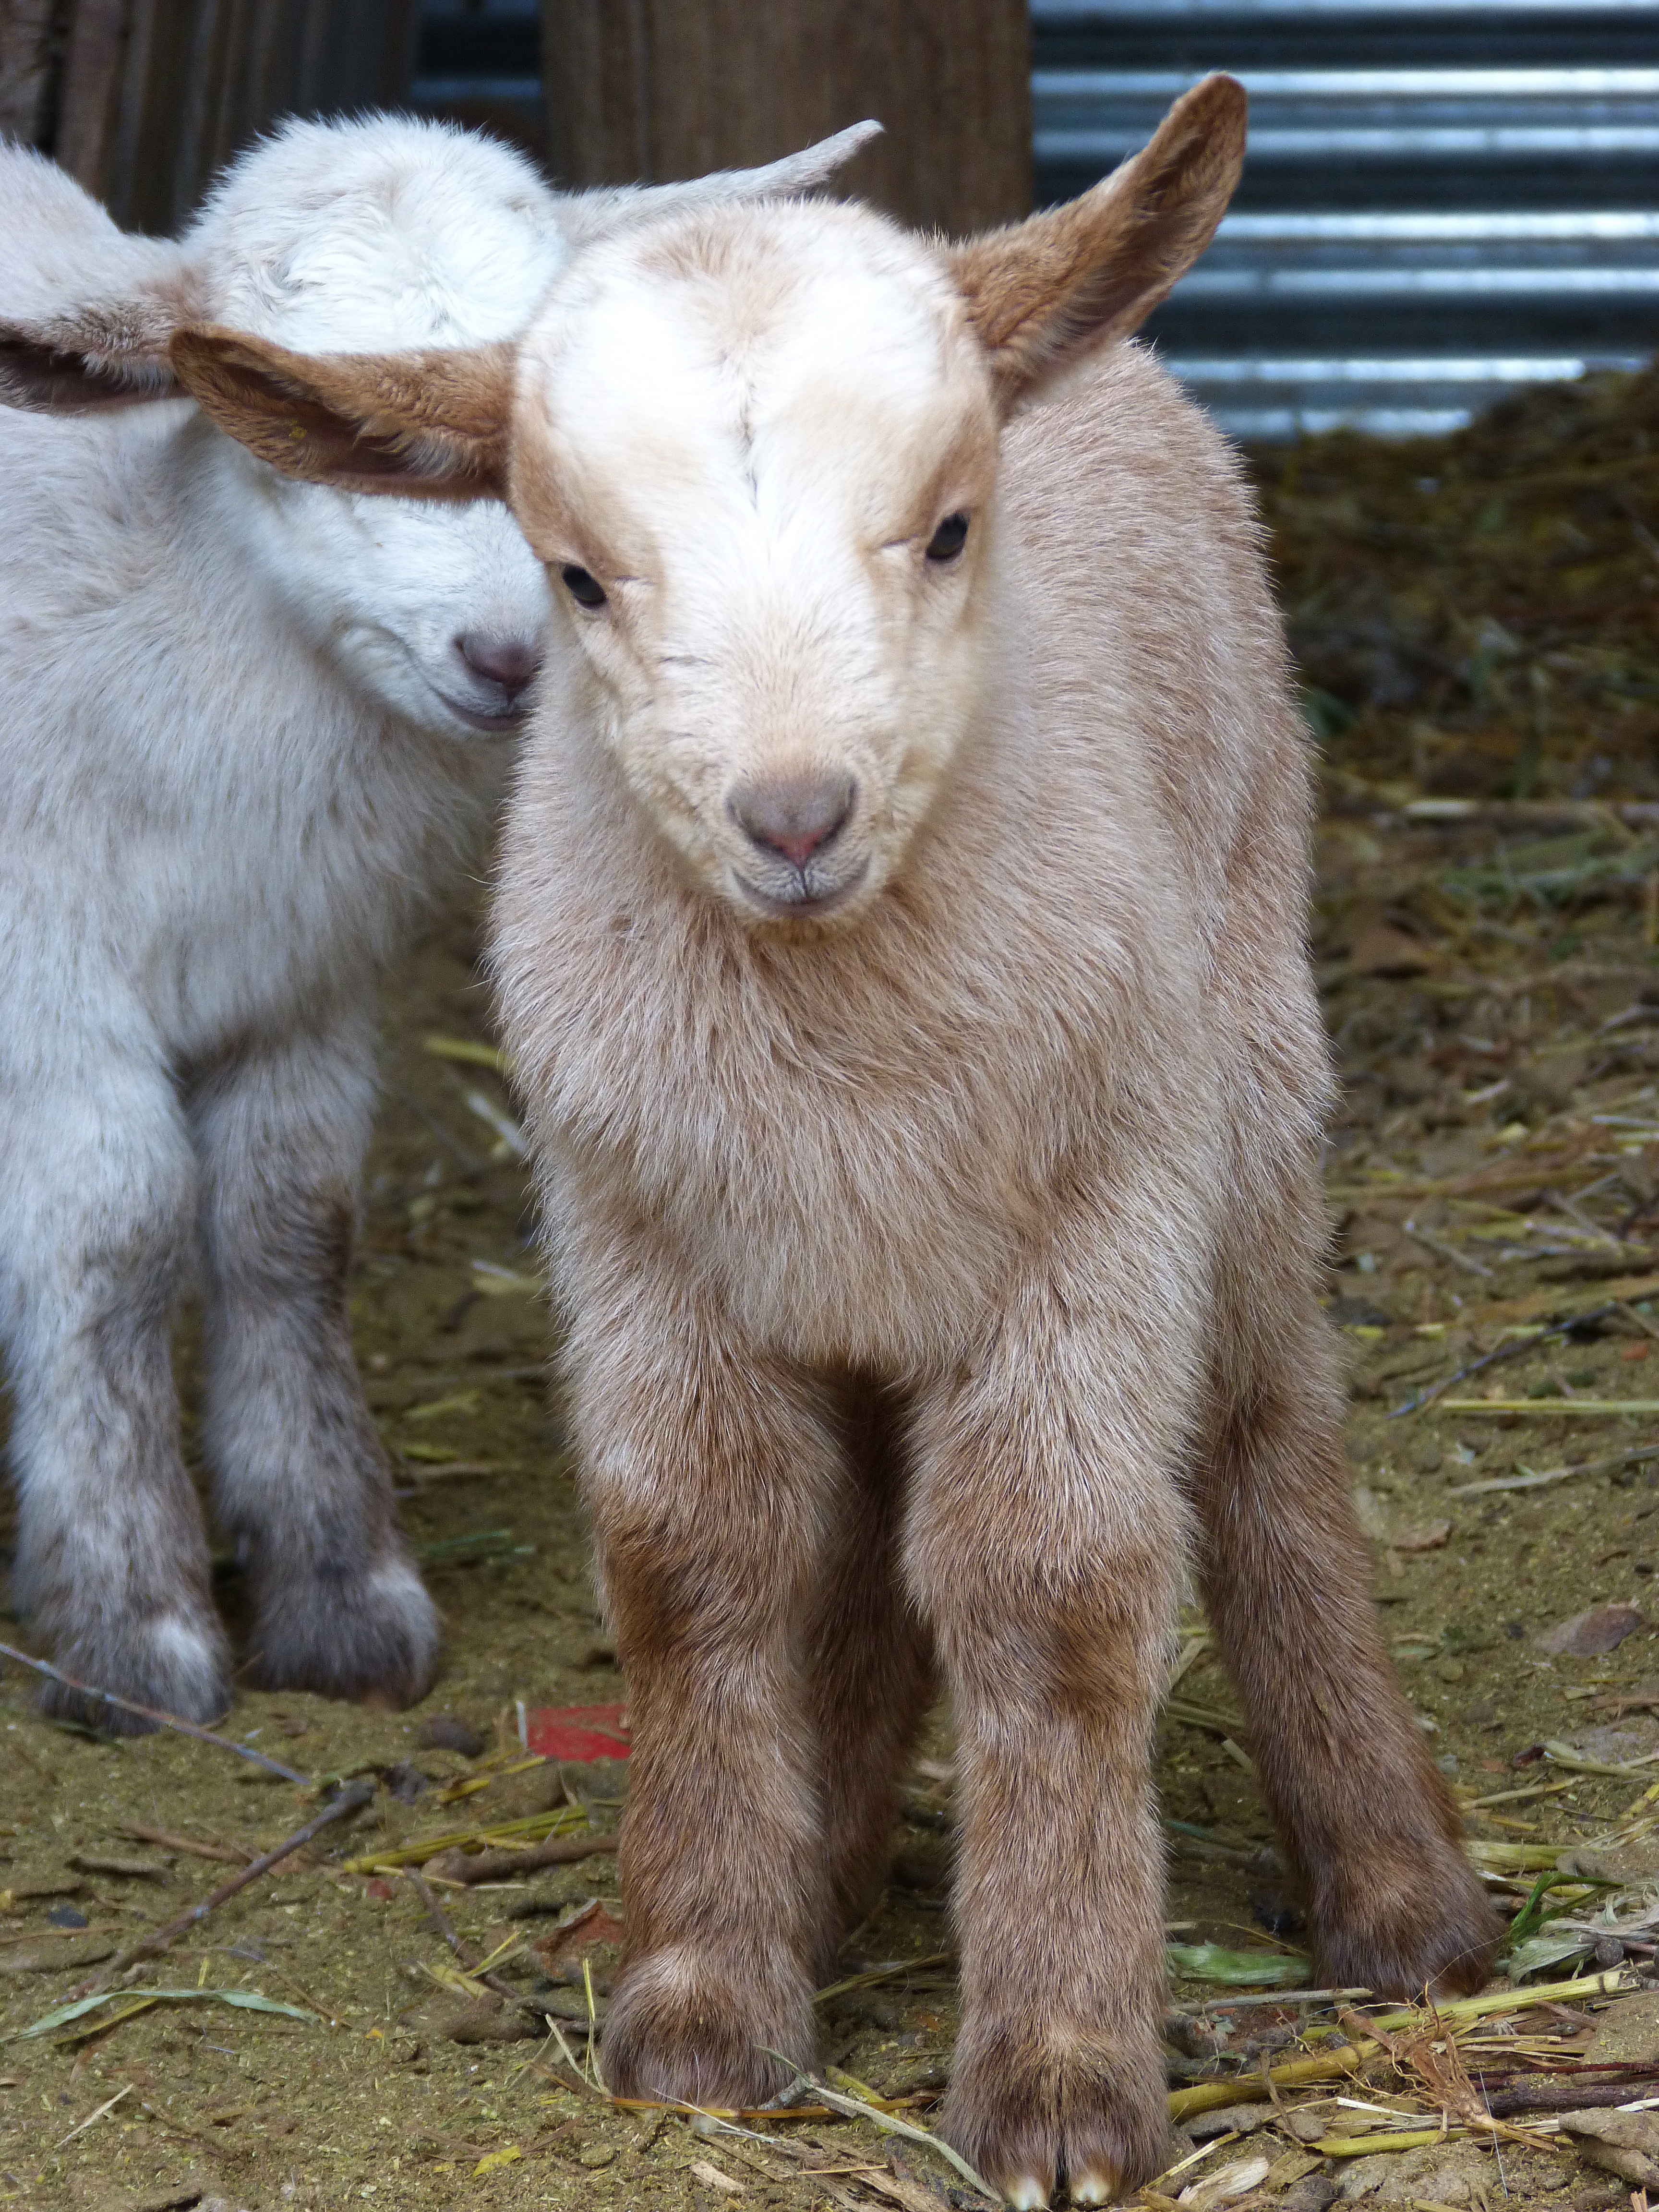
kid, goat, pasture, sheep, mammal, fauna, goats, newborn, vertebrate, sheeps, breeding, cow goat family